Under Two Flags (1922 film)

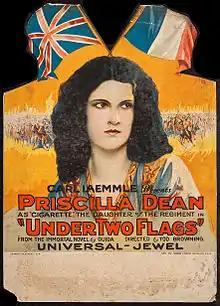
Film poster

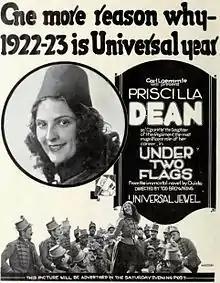
Magazine advertisement

Under Two Flags is a 1922 American drama film directed by Tod Browning and starring Priscilla Dean. The picture was one of several films based upon the 1867 novel "Under Two Flags" by Ouida and subsequent stage play version by Arthur Shirley.